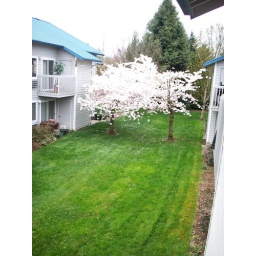
Pretty trees in bloom, flowers were everywhere.